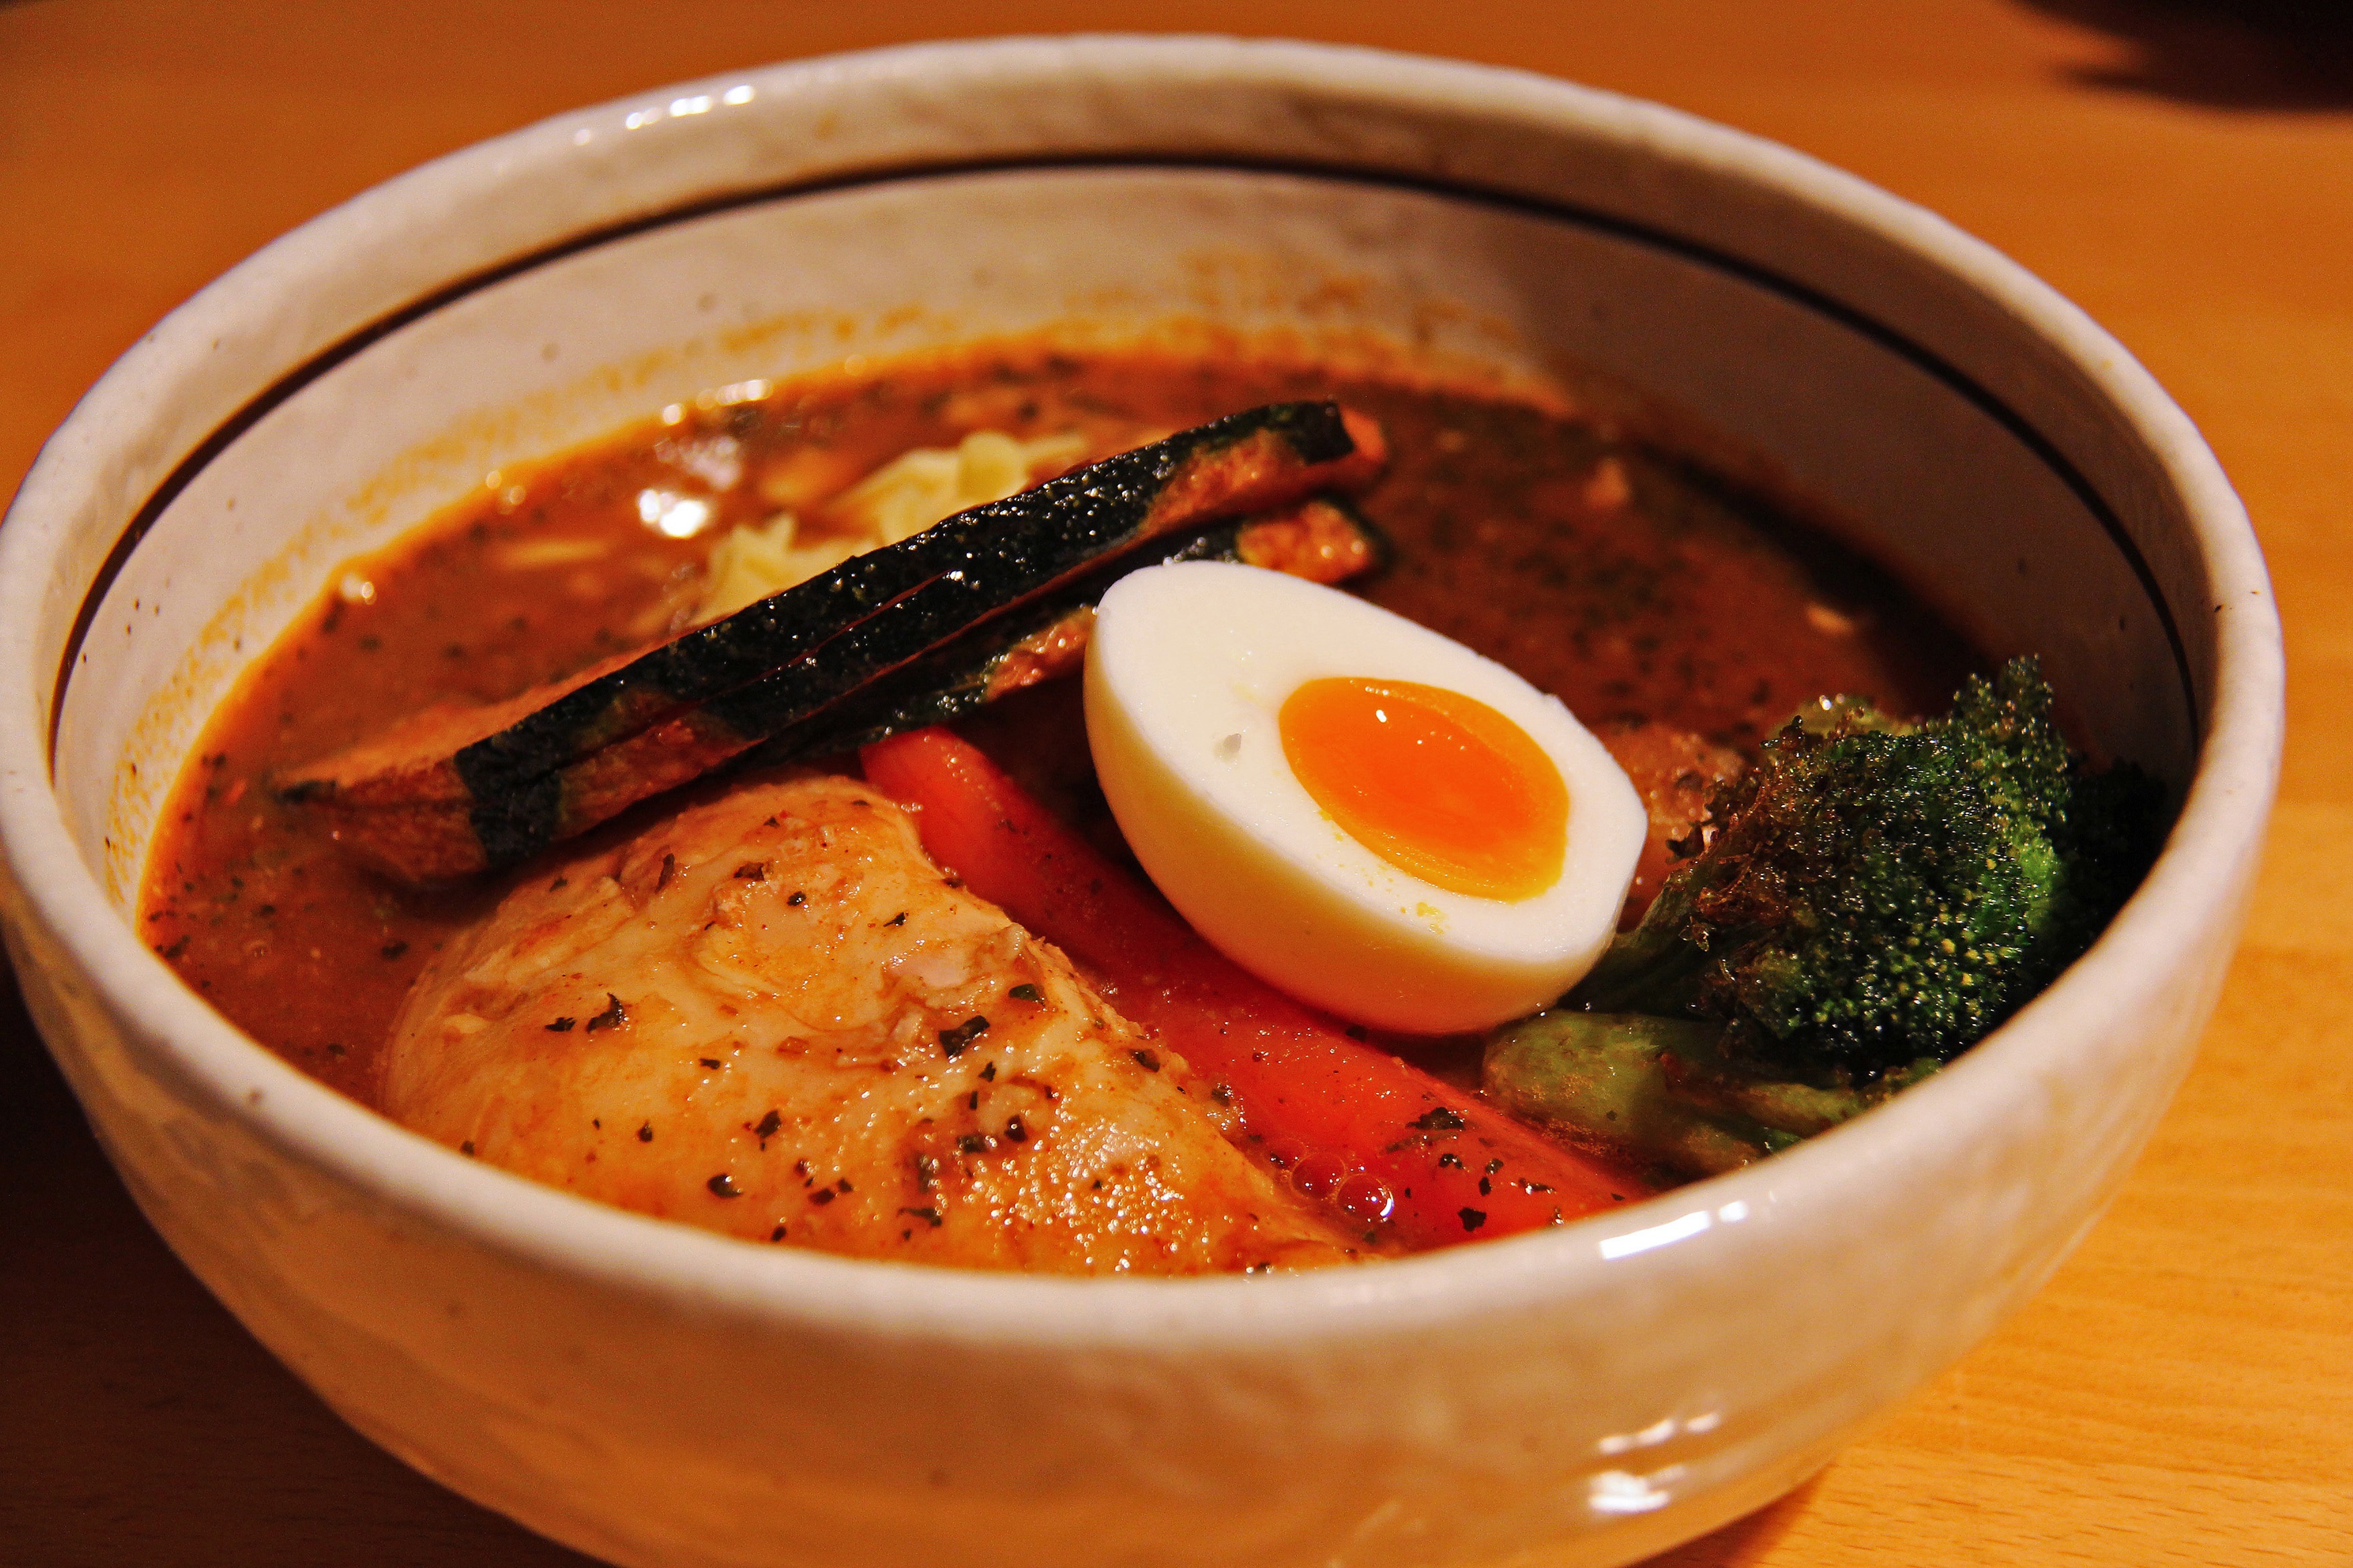
dish, food, cuisine, ingredient, soup, curry, produce, comfort food, laksa, recipe, haejangguk, meal